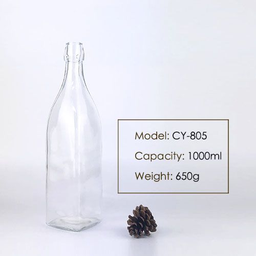
Label: glass